Virtual girl (disambiguation)

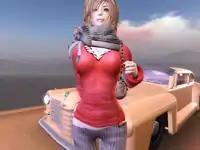
A virtual girl art generated by a computer (software)

A virtual girl is the creation or re-creation of a human girl in image and voice using computer-generated imagery and sound.